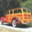
Label: automobile